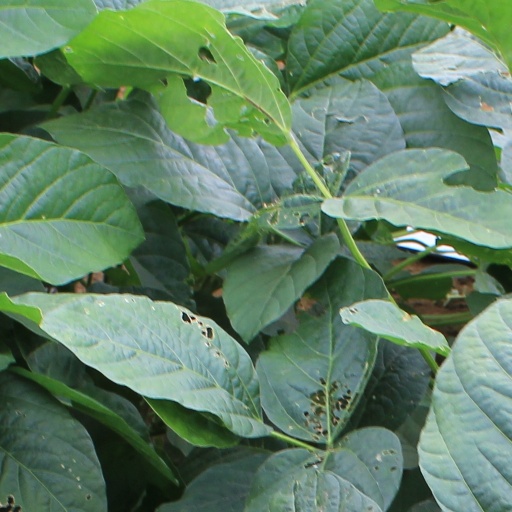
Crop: soybean